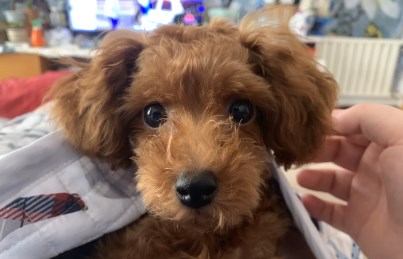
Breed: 7449-n000128-teddy